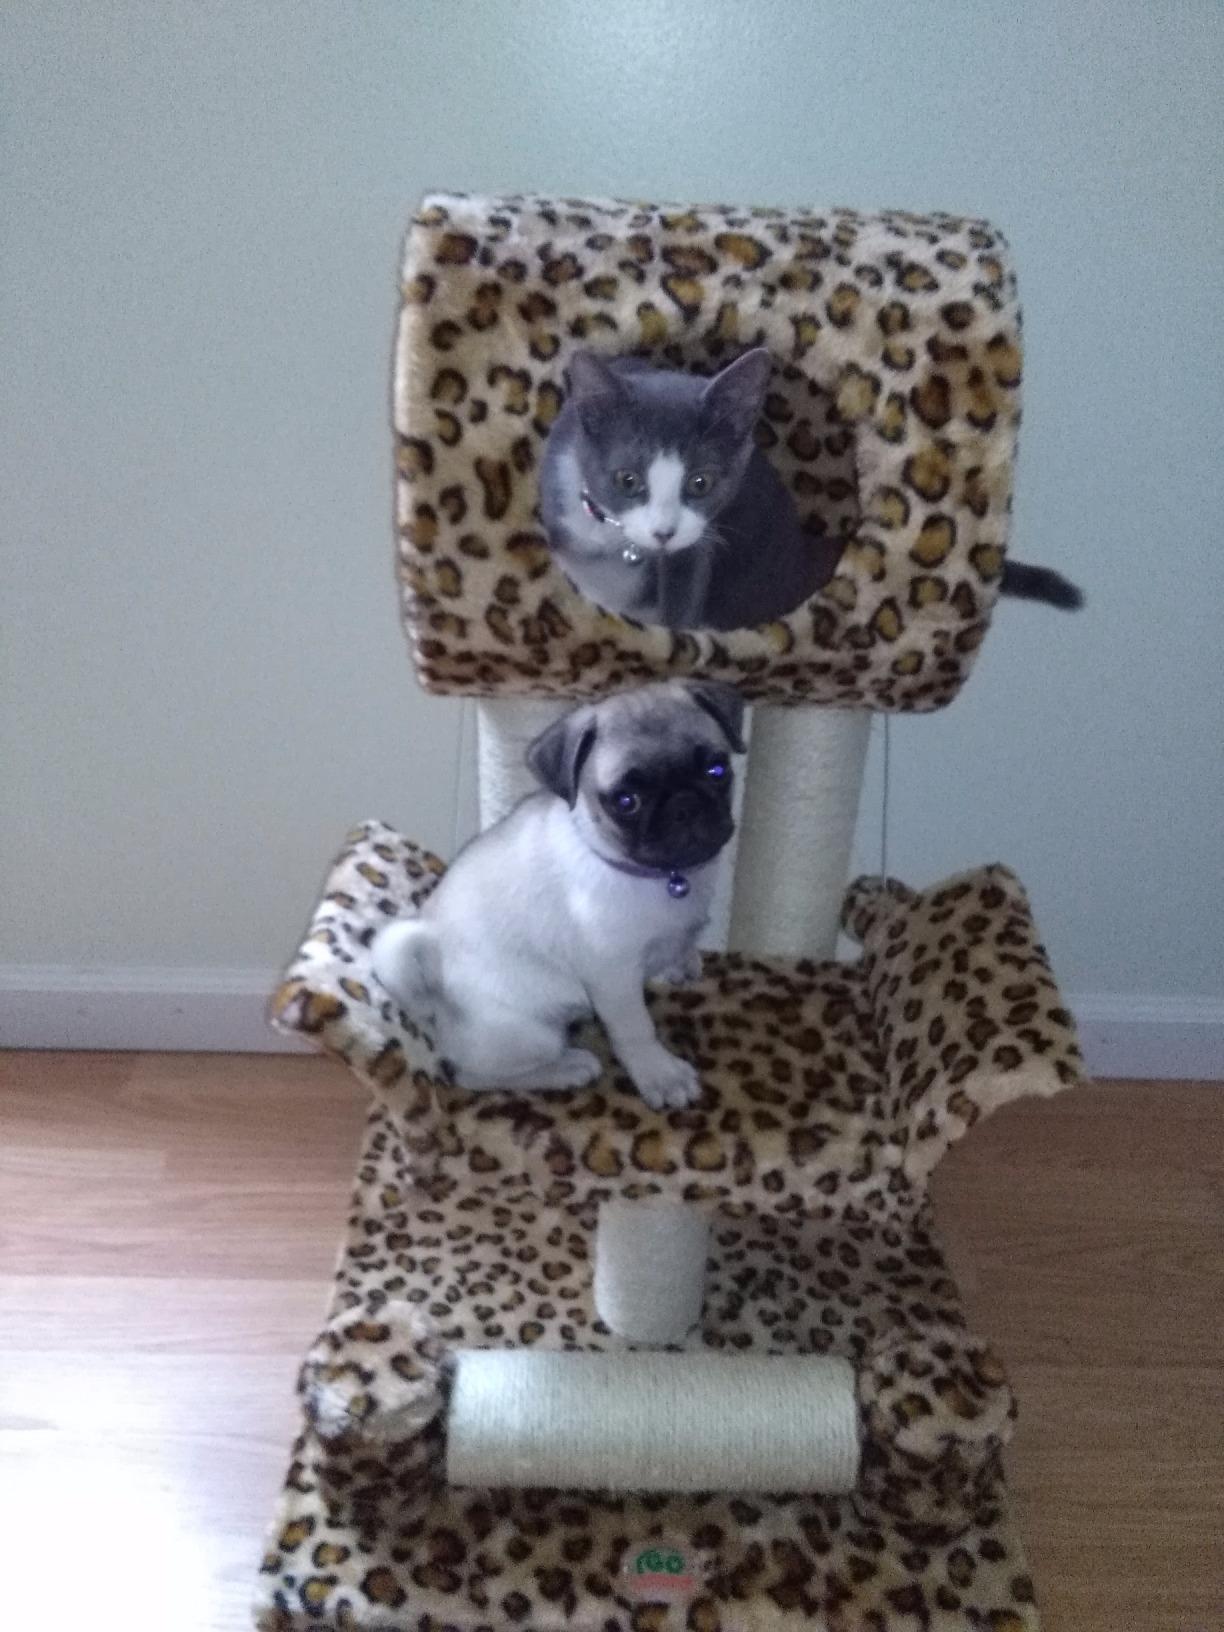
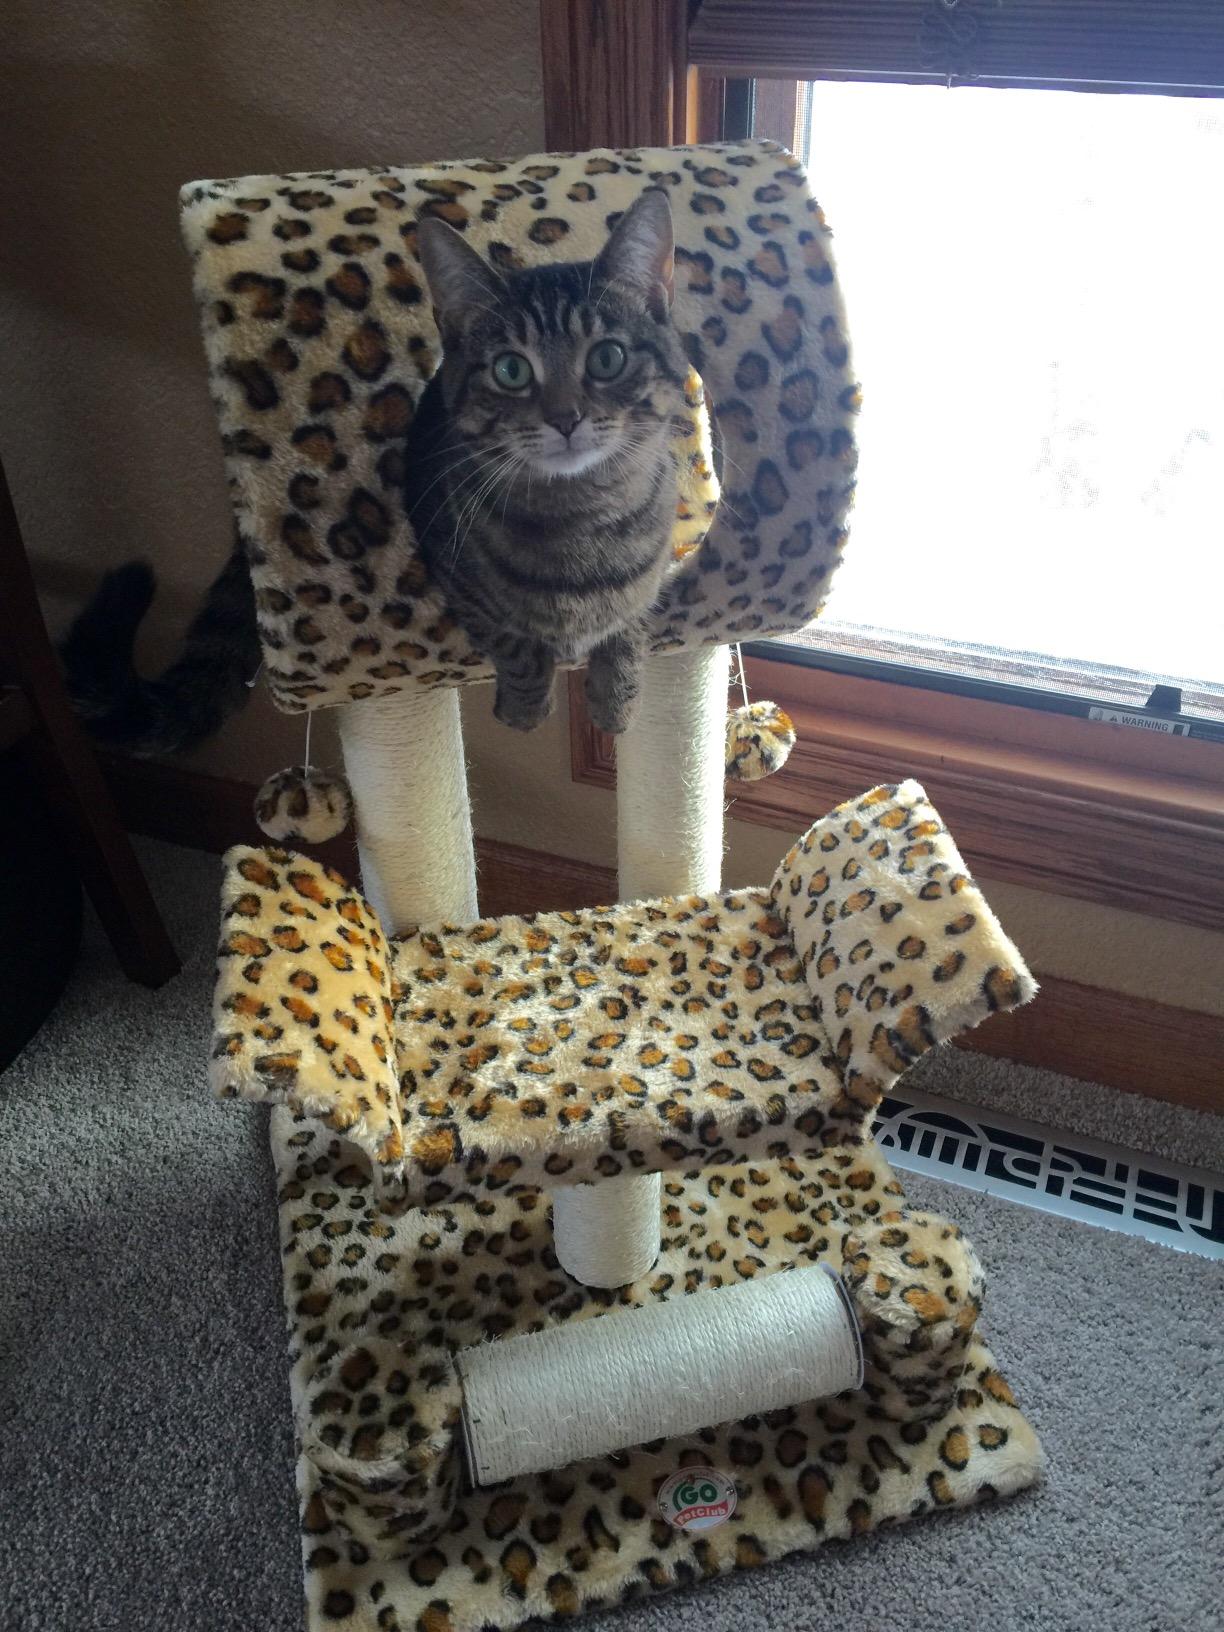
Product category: items_cat tree
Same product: yes